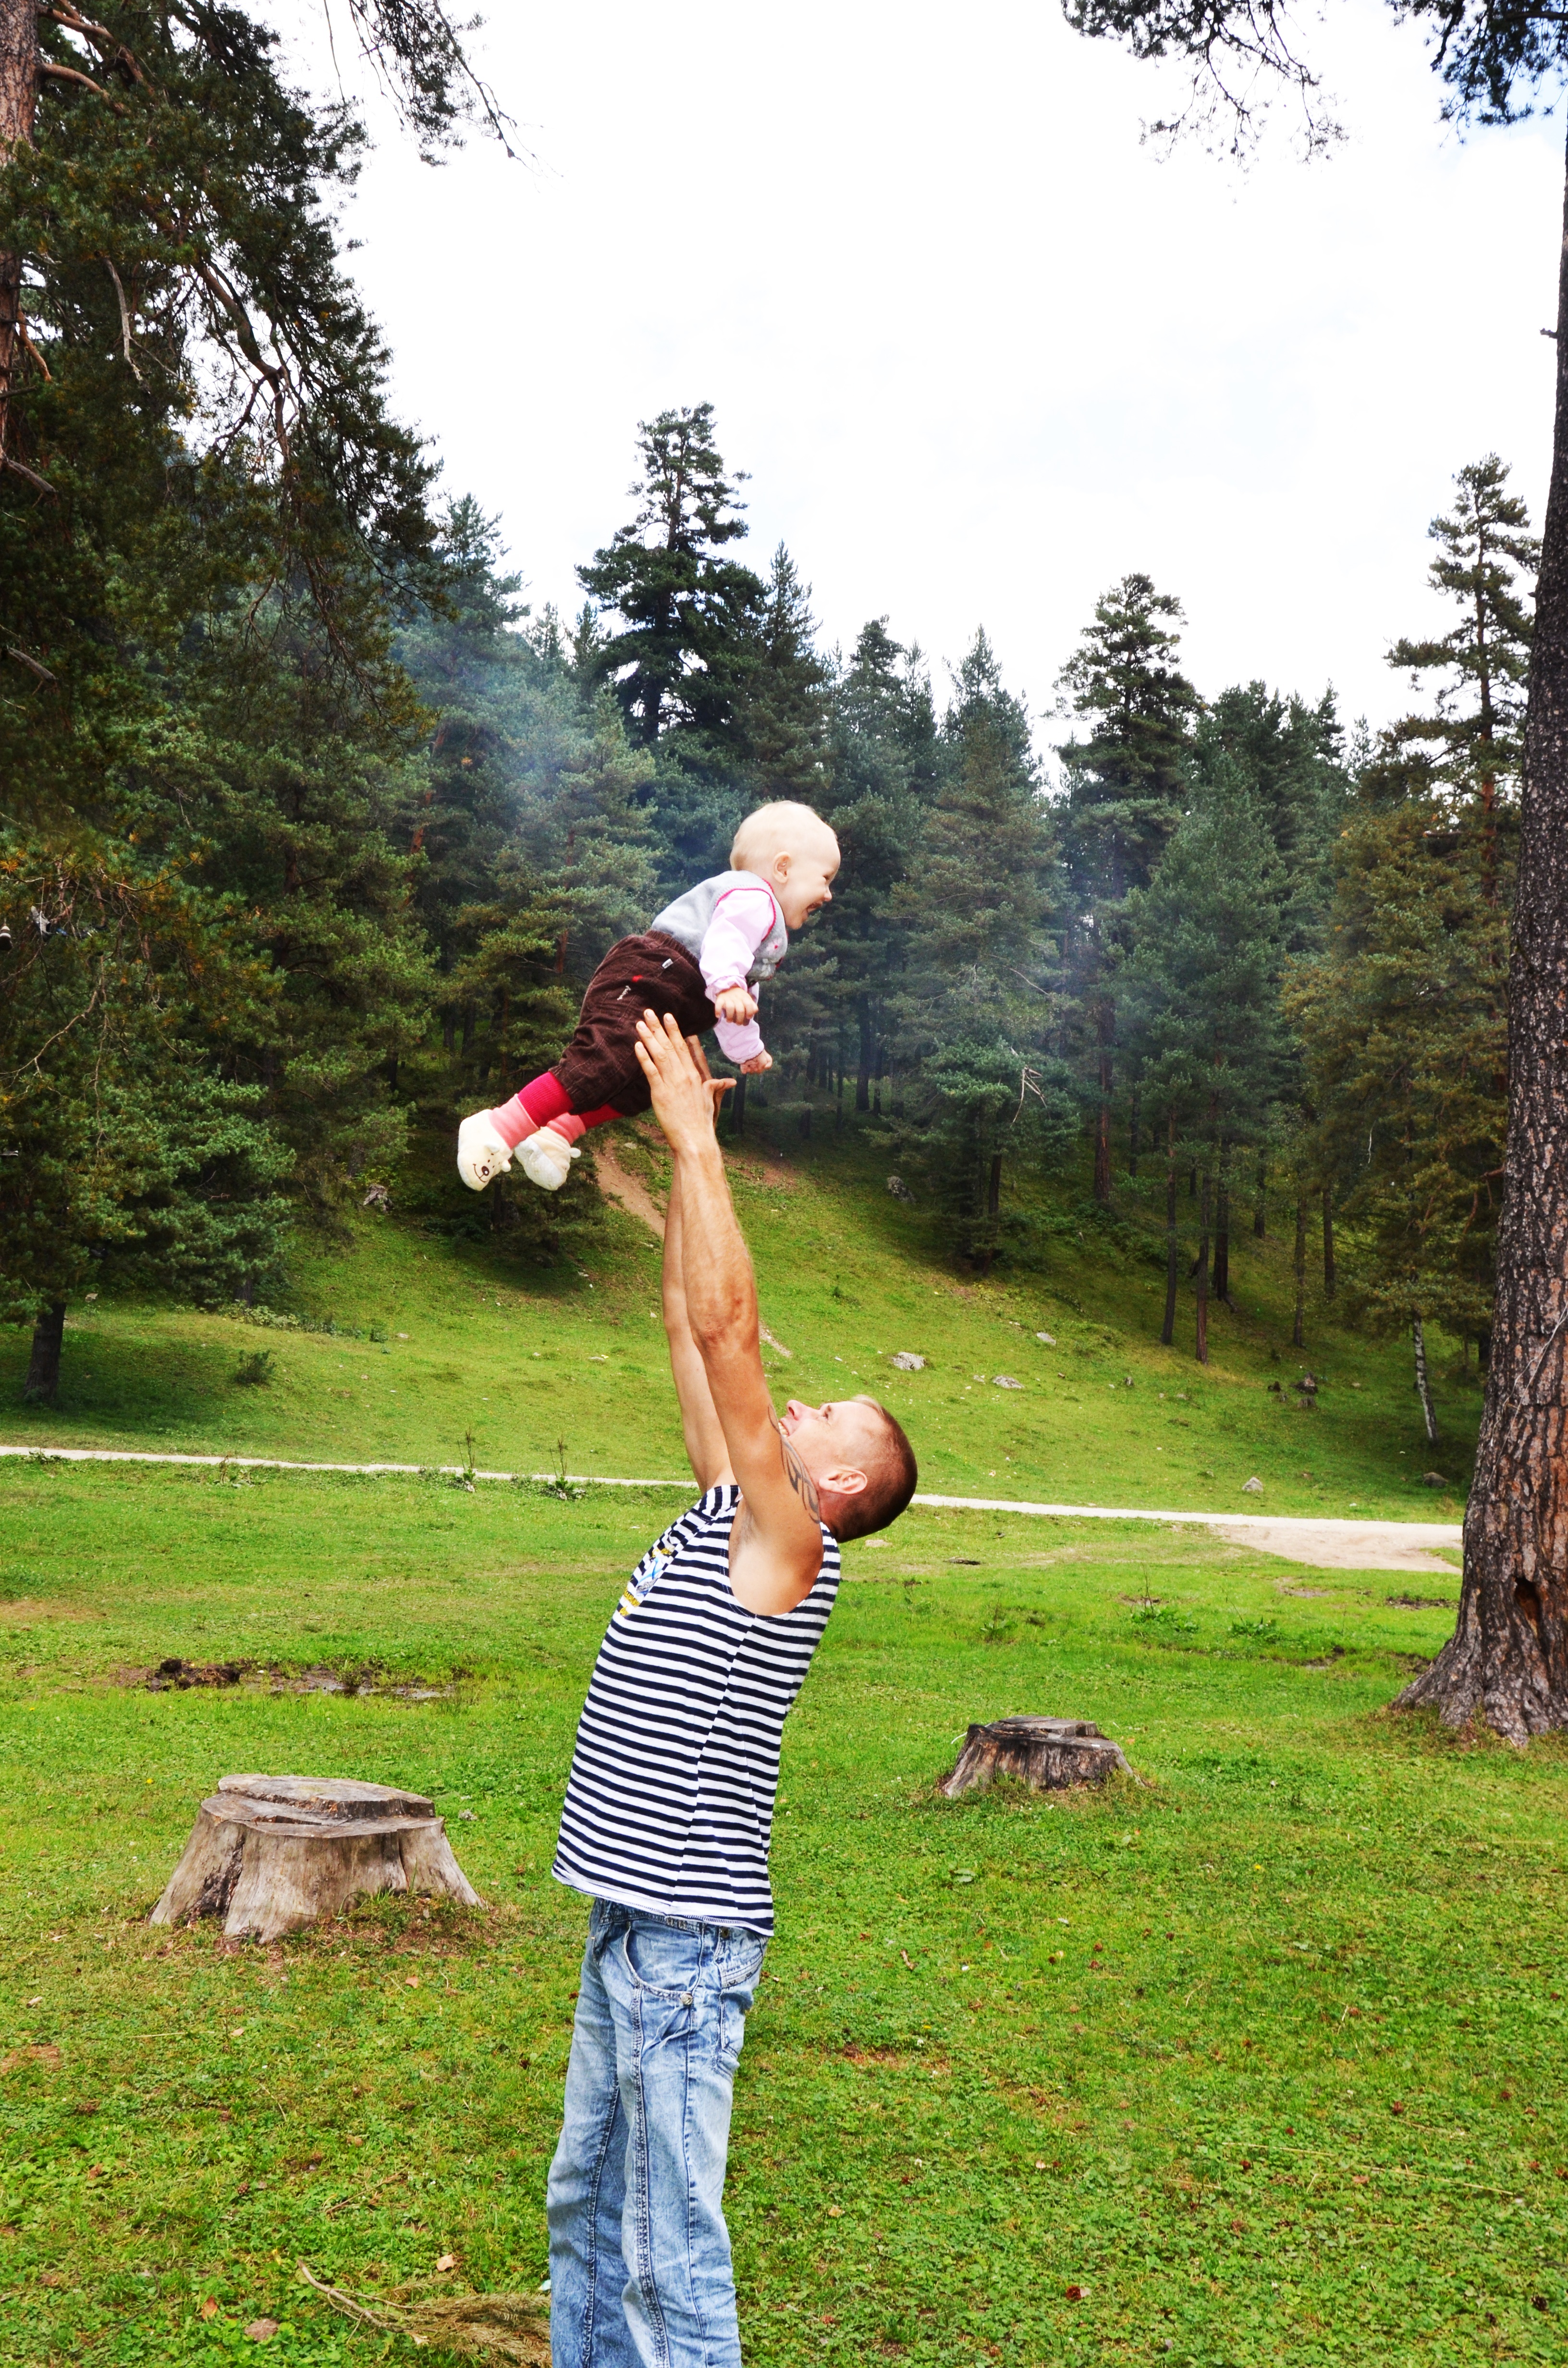
nature, lawn, meadow, kid, love, baby, dad, family, sports, beauty, joy, photoshoot, babe, family photo, outdoor recreation